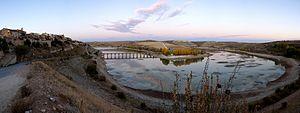
Maderuelo est une commune de la province de Ségovie dans la communauté autonome de Castille-et-León en Espagne. Maderuelo est membre à l'association Les Plus Beaux Villages d'Espagne.